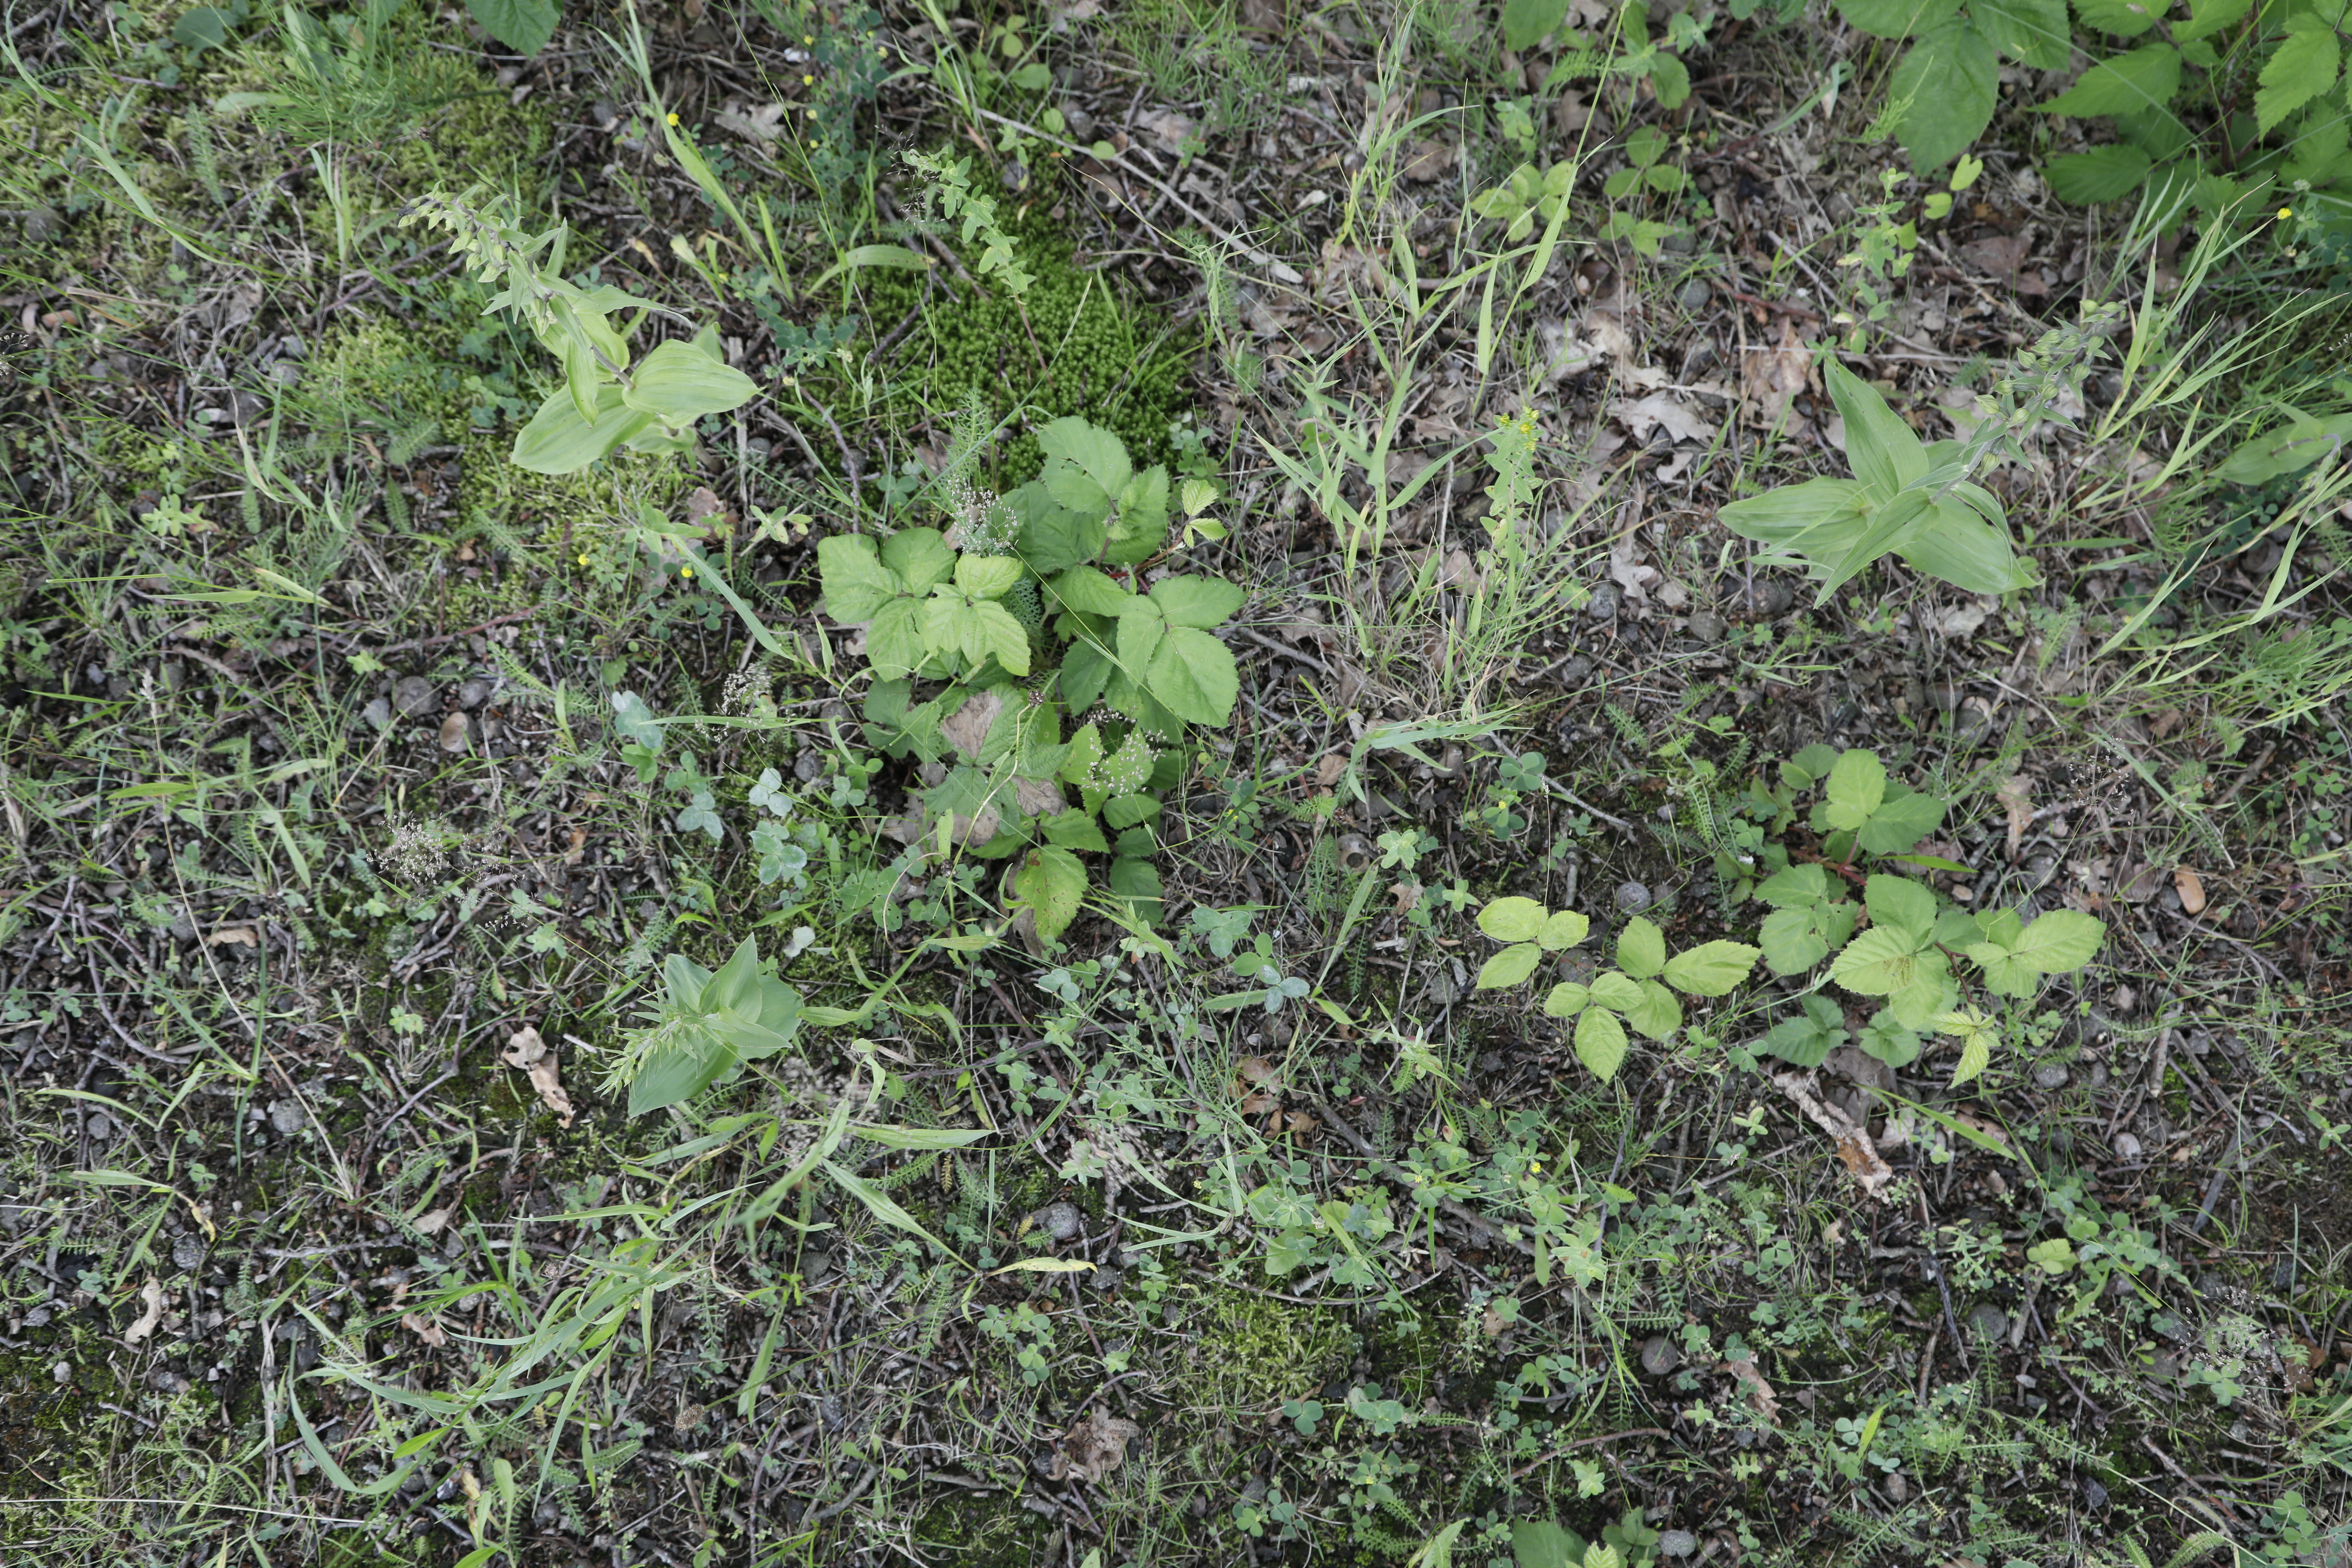
Plant species: Epipactis helleborine